Pilar González de Gregorio

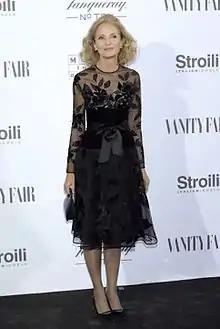
The ex-Duchess at the Hubert Givenchy exhibition opening in the Museo del Prado, 2014

María del Pilar González de Gregorio y Álvarez de Toledo (born 10 January 1957), also known as Pilar Medina Sidonia, is a Spanish noblewoman, writer and socialite, who had been the former 15th Duchess of Fernandina between 1993 and 2012, until her title was revoked as a result of a legal battle with her nephew. Born in Madrid, she is the daughter of Leoncio González de Gregorio y Martí and his wife Luisa Isabel Álvarez de Toledo, 21st Duchess of Medina Sidonia. Her main seat of residence is at González de Gregorio Palace, in Quintana Redonda, Soria. Pilar is a writer, and is the author of many articles and a novel, titled "Nápoles 23". Since 2011, Pilar has served as chairman of Christie's Spain.